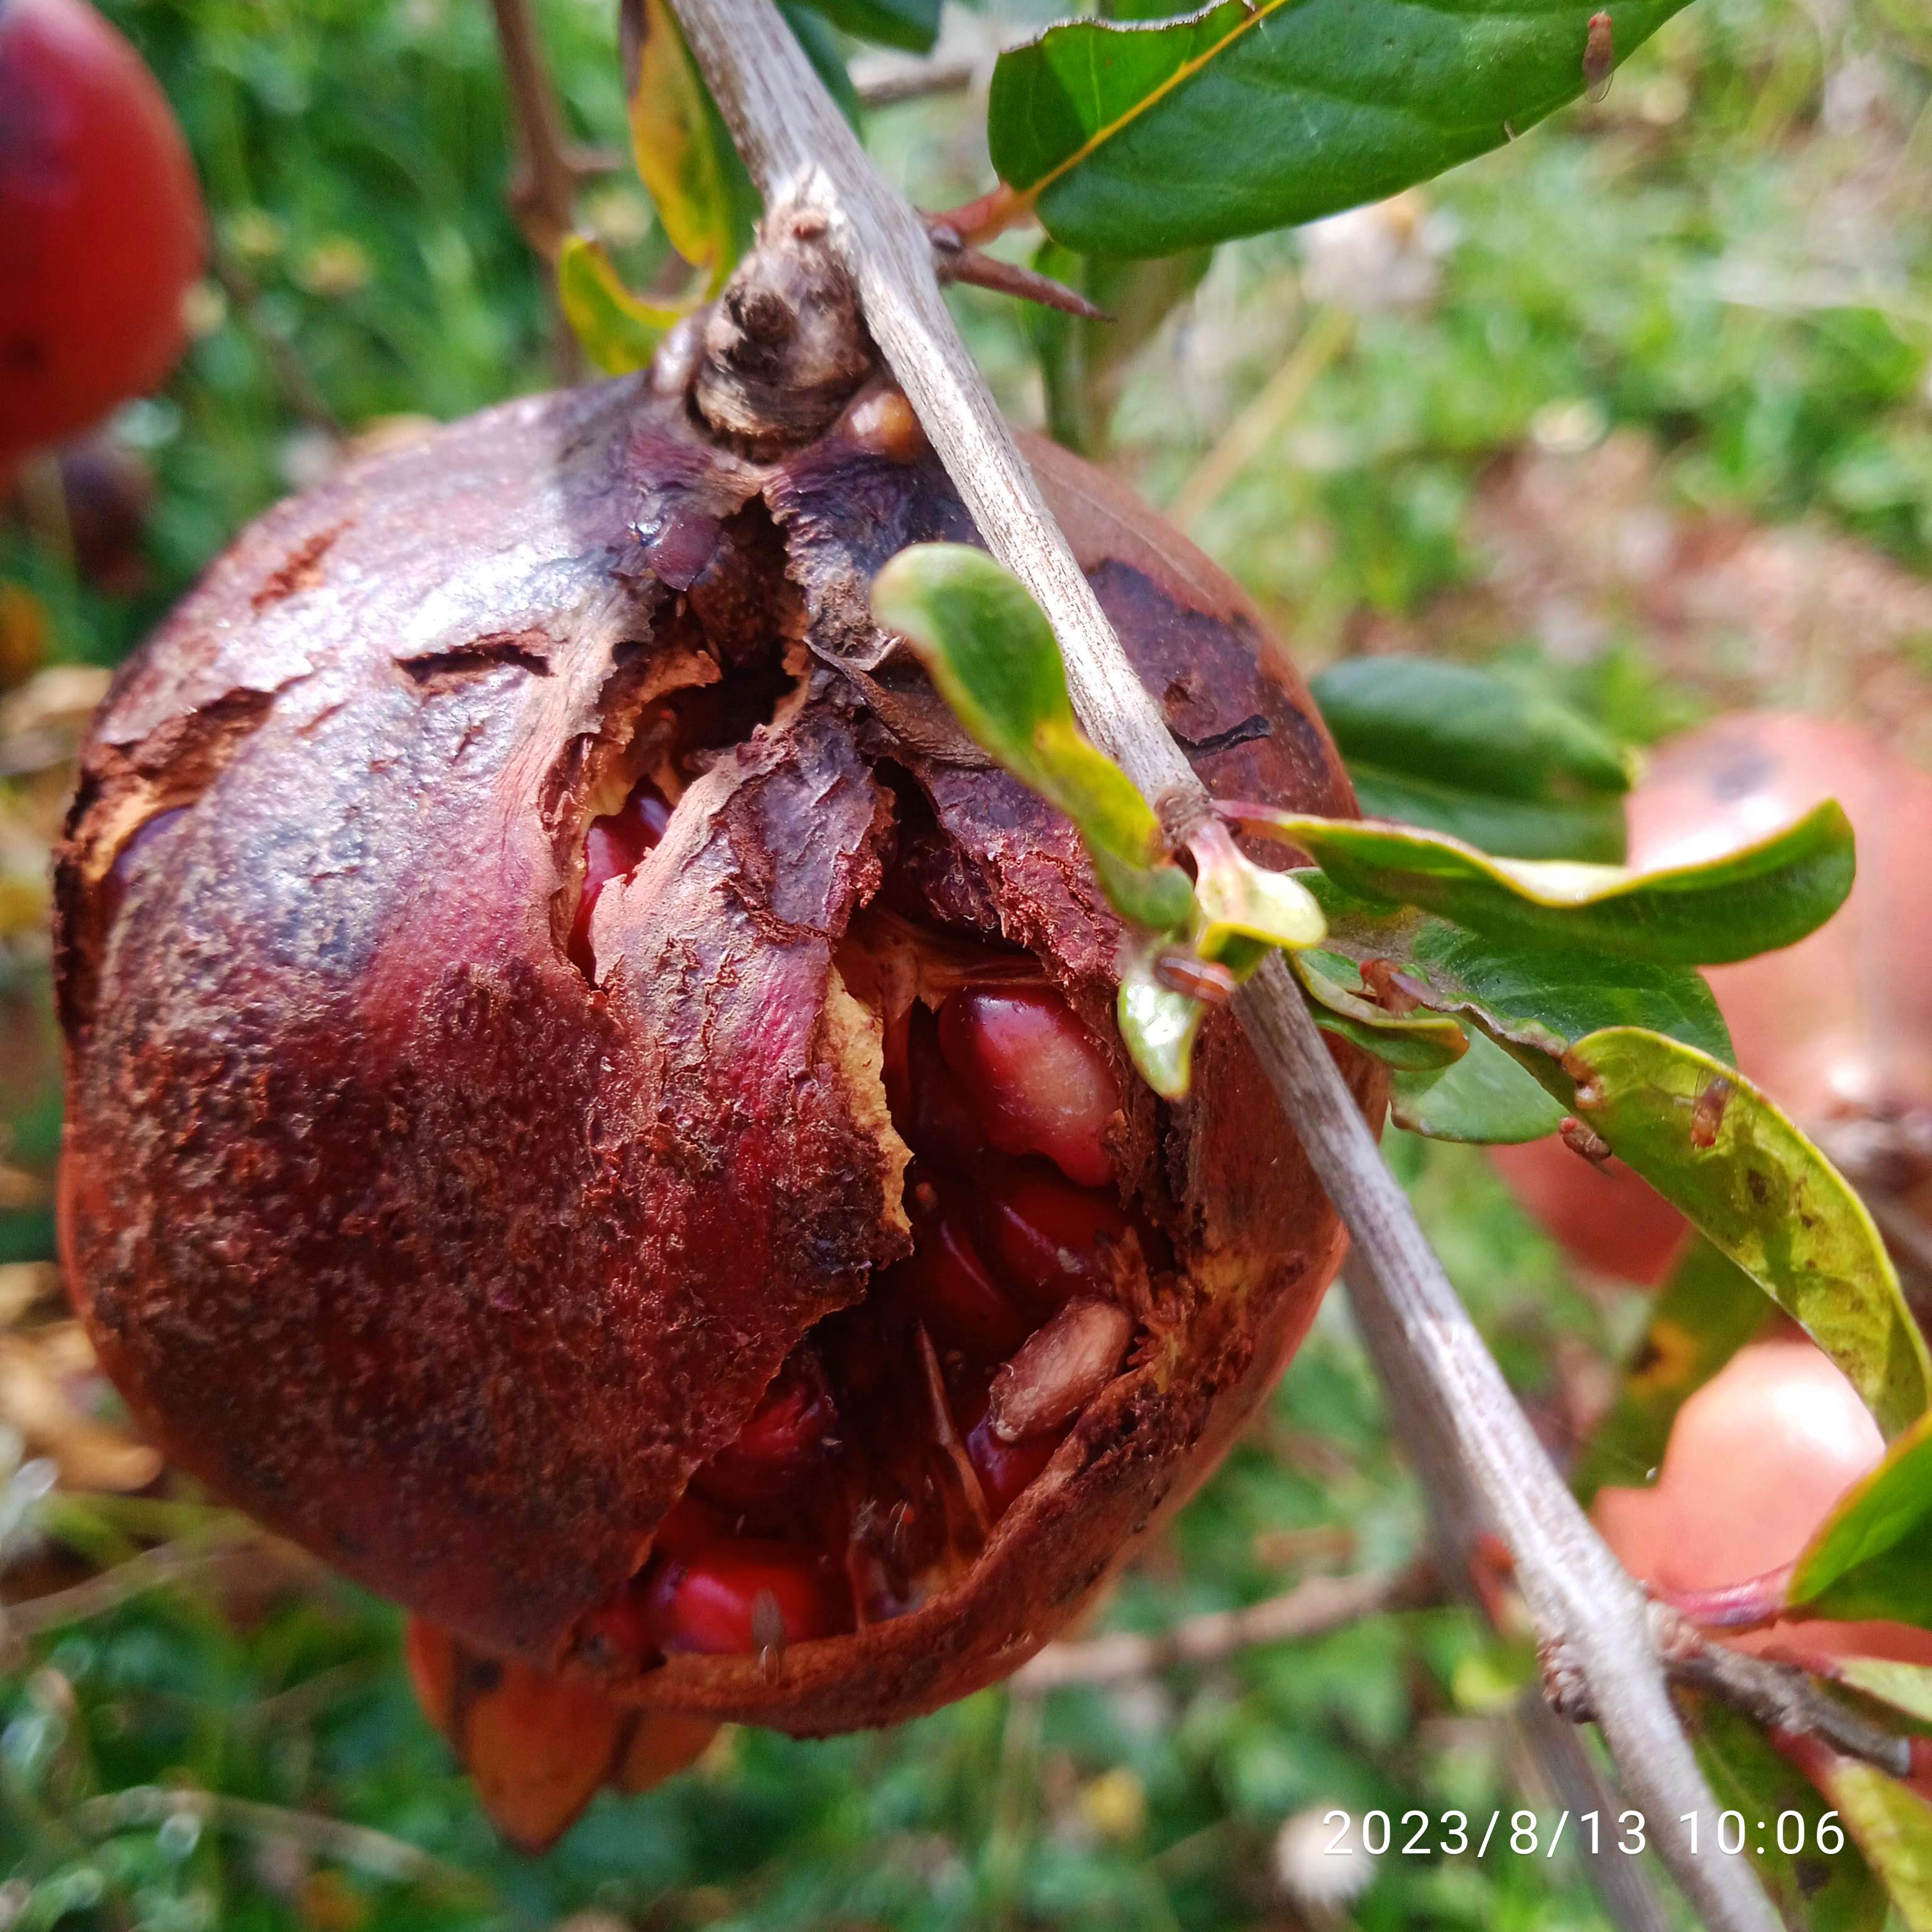
Label: Bacterial_Blight